American Community School in Saigon

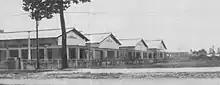
"American Community School, Saigon", circa 1960

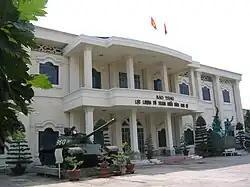
"7th Military Zone Museum", circa 2004, courtesy of Tucker Smallwood

For the 1958-59 school year the school moved out of the Norodom Compound into newly built permanent buildings near Saigon’s Tan Son Nhat International Airport, at the street address 10 Tan Son Hoa (today the street address is 247 Hoang Van Thu). The extra space at this new location was quickly put to use as the school continued to expand, enrolling high school age children who previously had been sent to private boarding schools elsewhere (including the Philippines). At the beginning of the 1959-60 school year, the high school enrollment stood at 28 students, as noted in the school’s first yearbook (named The Gecko) that year. The following school year, 1960–61, a count of the number of high school students pictured in the second yearbook shows that the high school enrollment had doubled to at least 56. When opened for the 1958-59 school year, the school had 5 classroom wings. During the 1962-63 school year a 2-story wing was added.